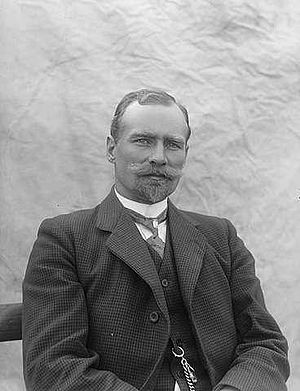
Sverre Hassel
Sverre Helge Hassel var en norsk polarforsker og en af de første fem til at nå Sydpolen.